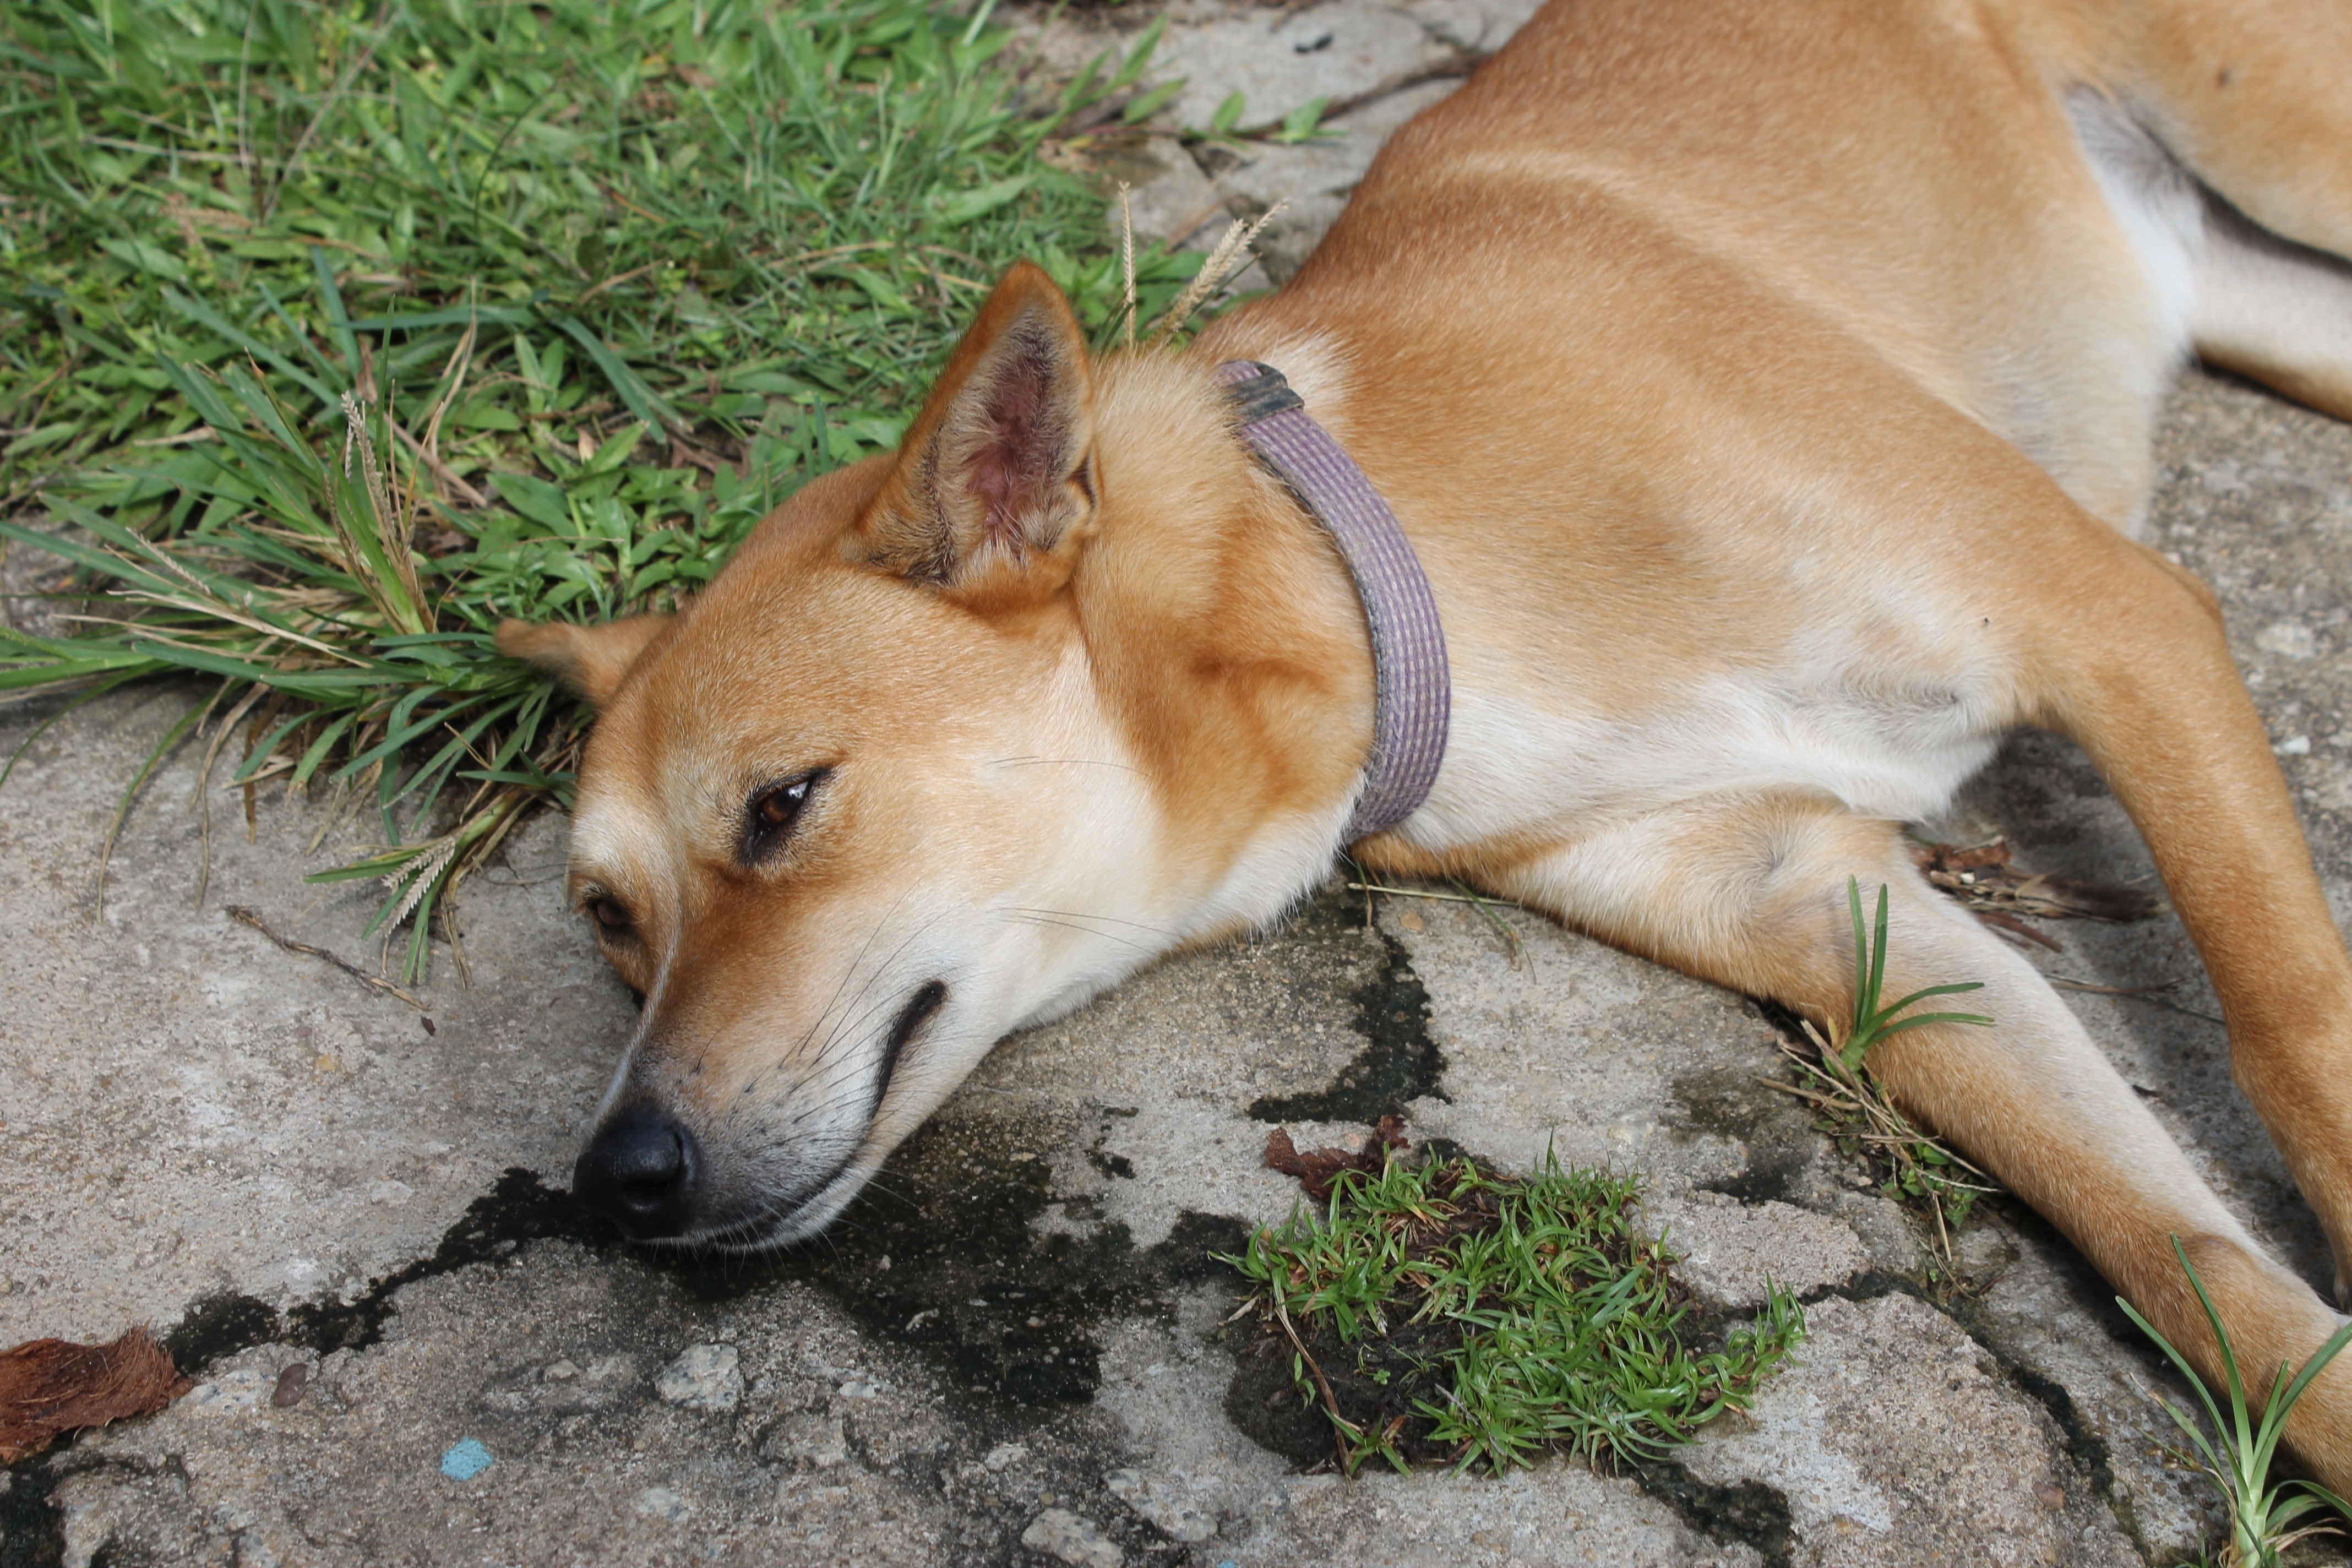
nature, puppy, dog, cute, young, relax, peaceful, small, mammal, rest, sleep, animals, vertebrate, tired, fatigue, dog breed, doze, small dog, shiba inu, korean jindo dog, shikoku, dingo, street dog, dog like mammal, saarloos wolfdog, wolfdog, czechoslovakian wolfdog, dog breed group, west siberian laika, finnish spitz, norwegian lundehund, carolina dog